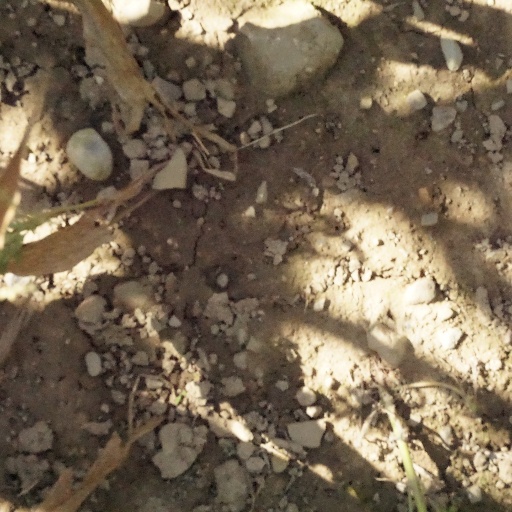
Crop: maize; corn